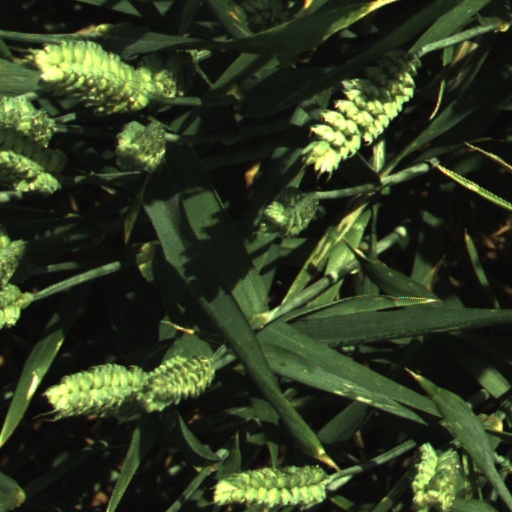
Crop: wheat